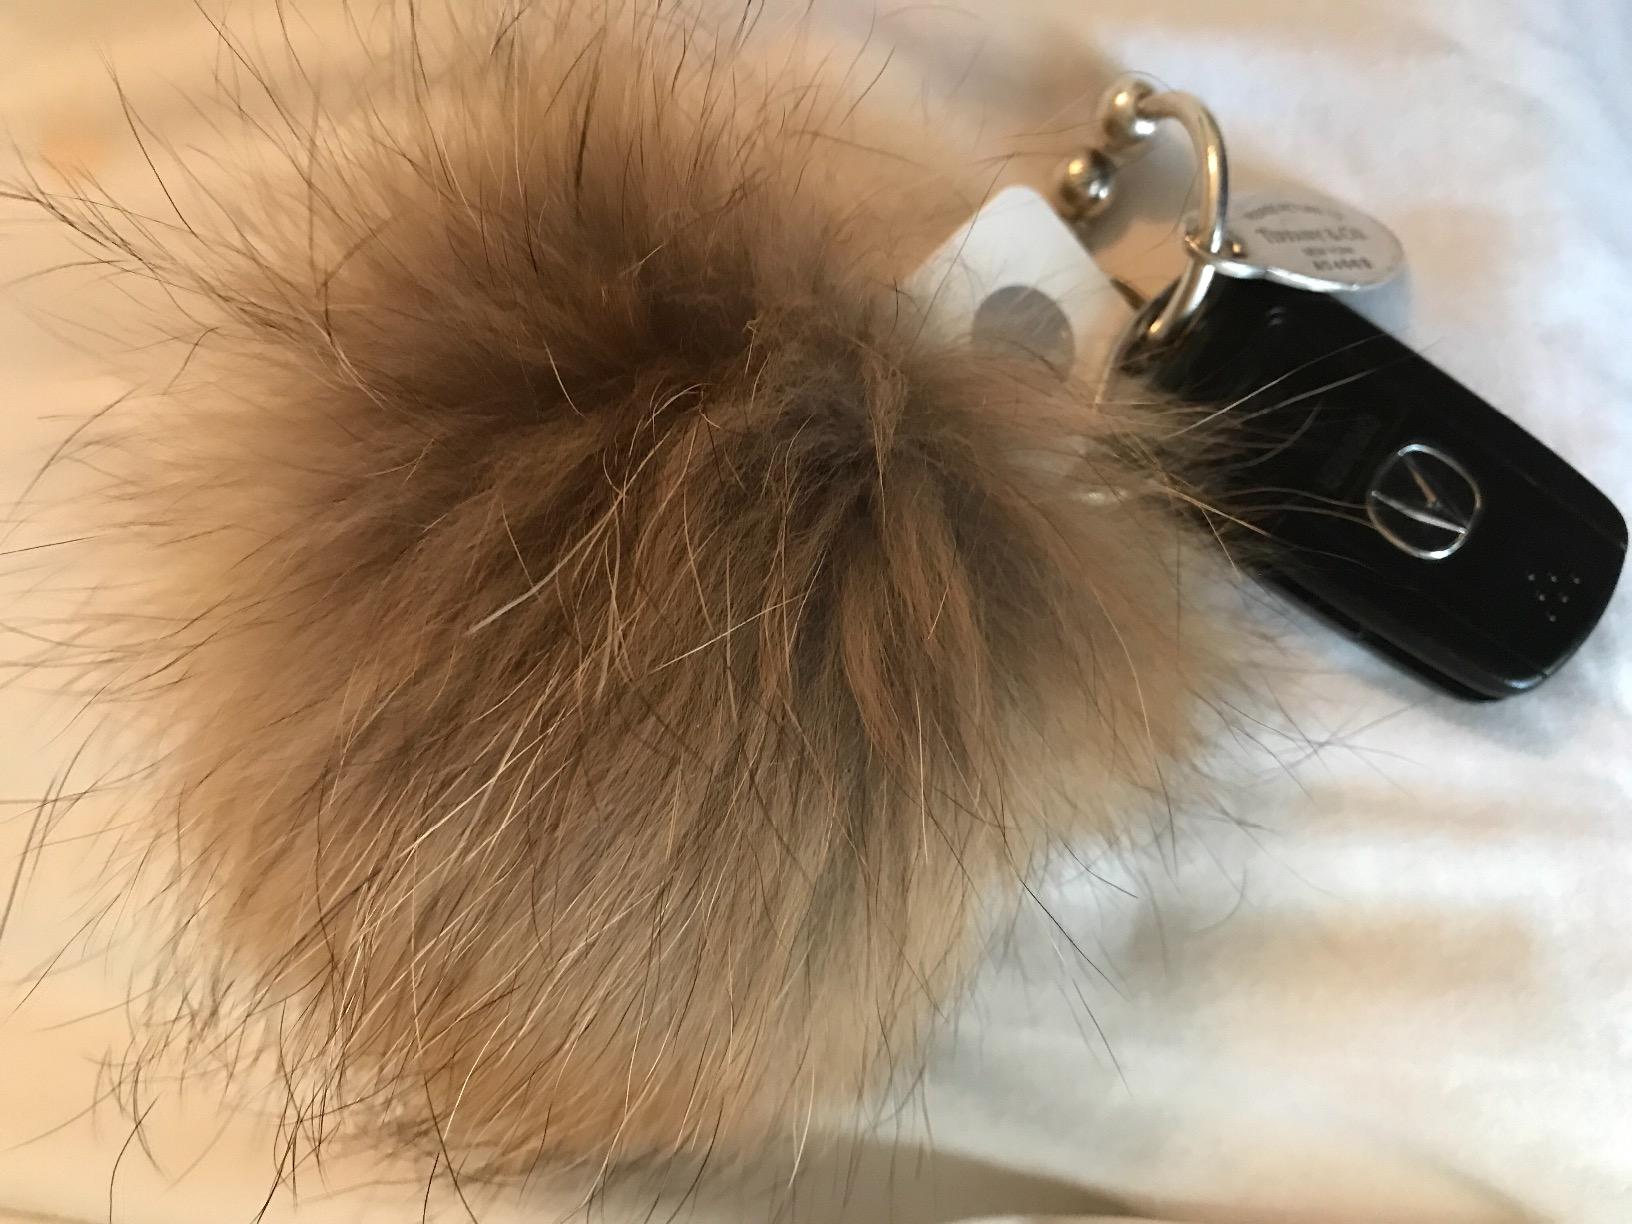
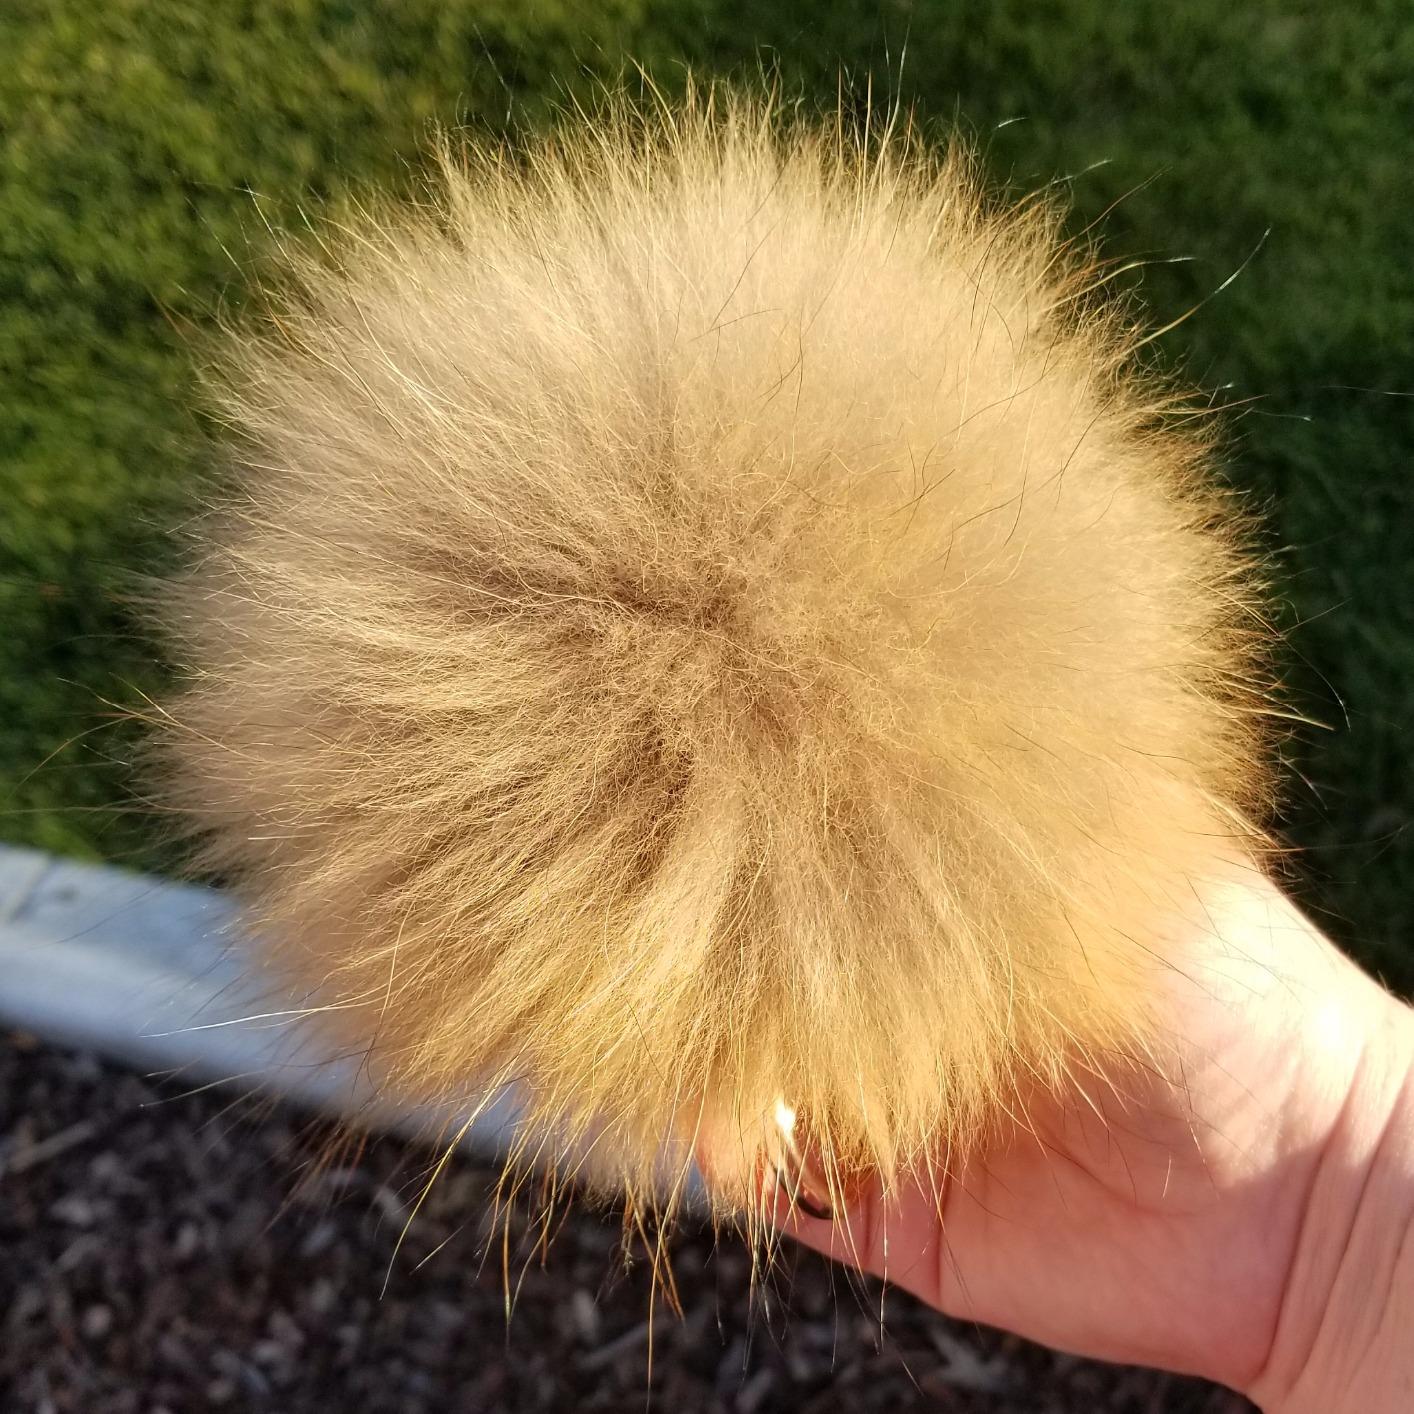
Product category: accessories_keychain
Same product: yes